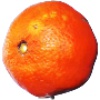
Label: Clementine 1